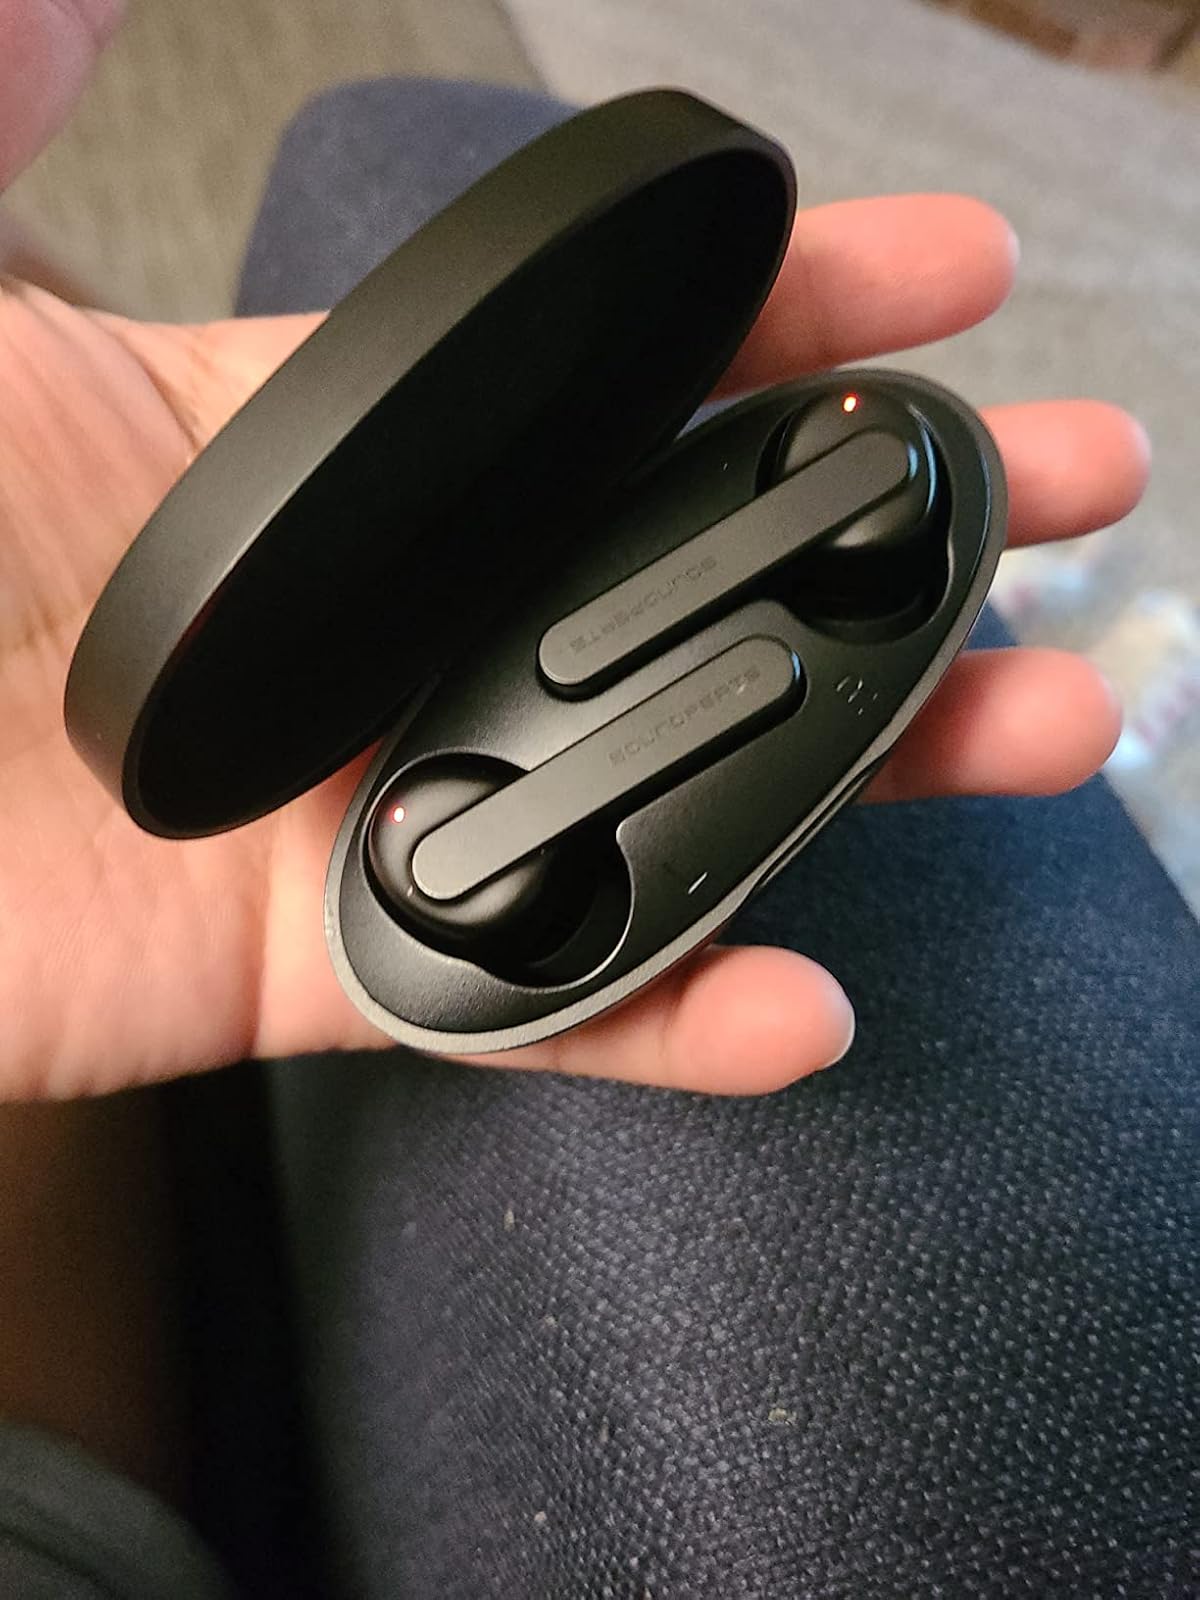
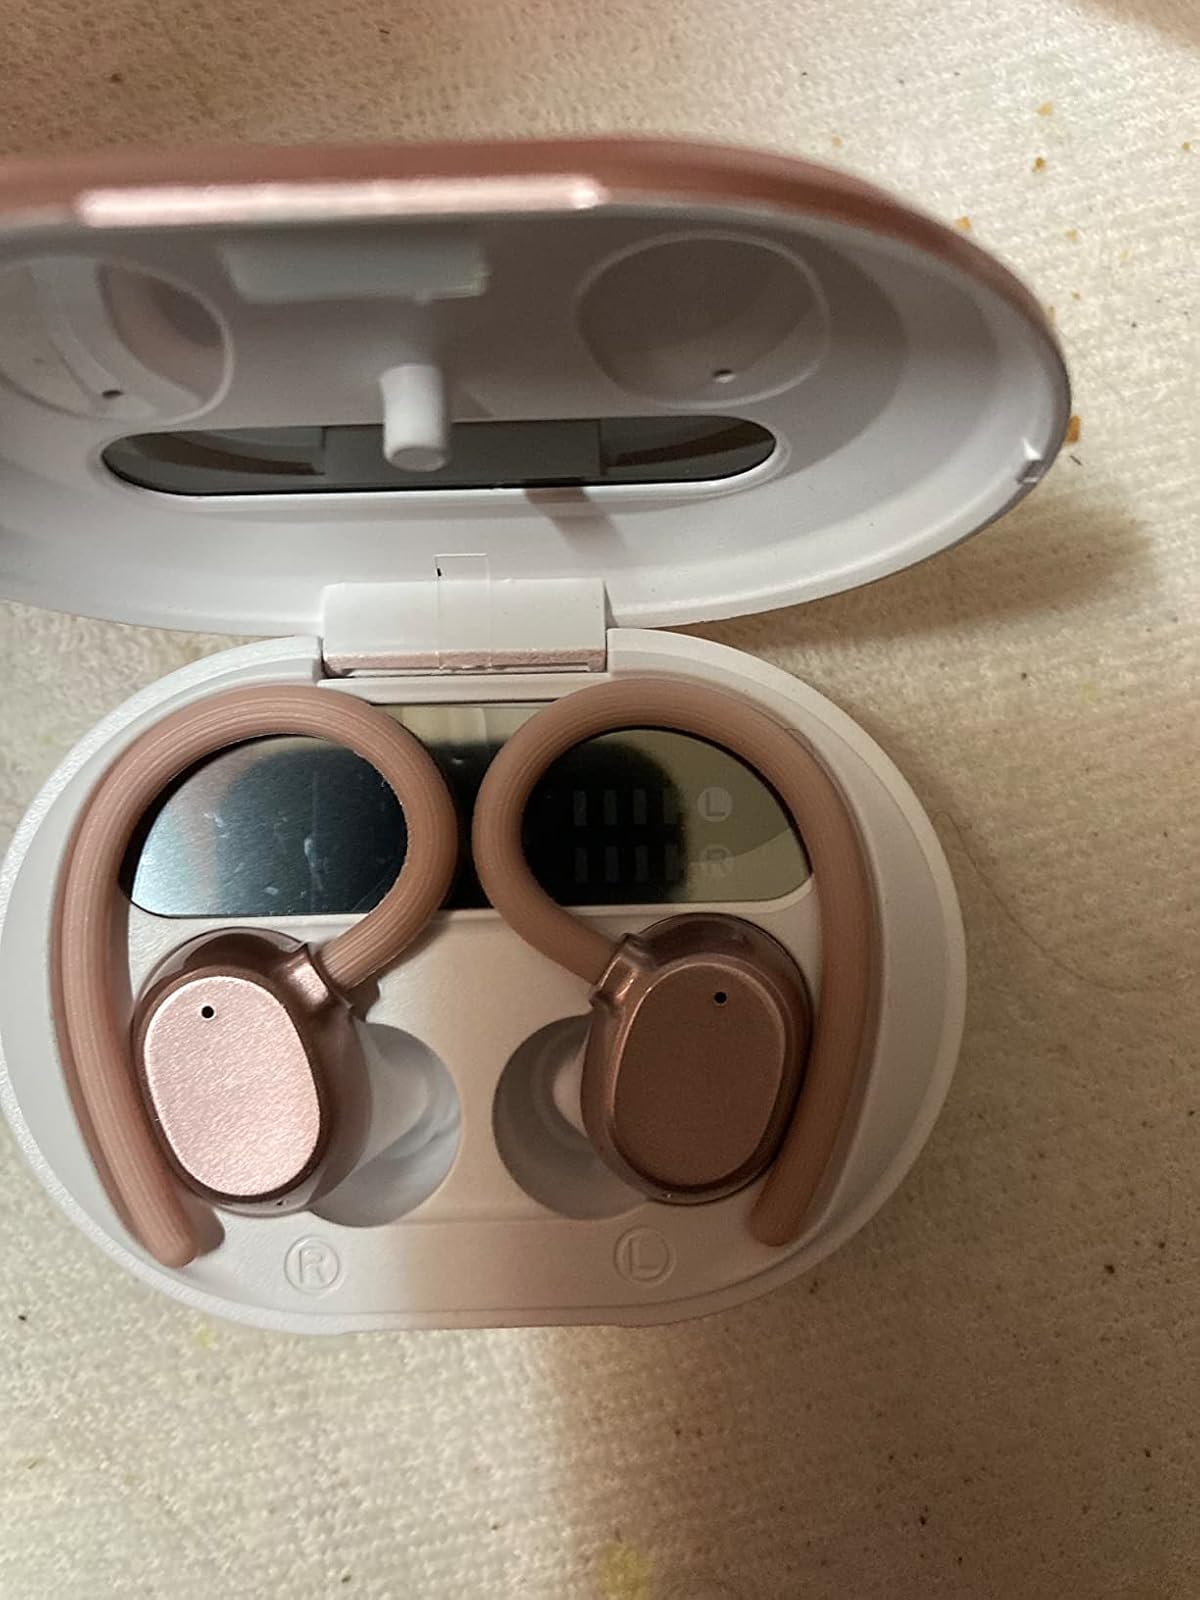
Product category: earbuds
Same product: no